Reductoderces araneosa

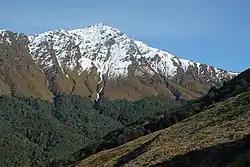
Ben Lomond, the type locality of "R. araneosa".

The larvae of this species, and of all species in the genus, create cases from silk and pieces of lichen, moss and silk. When the female emerges from their larval case, she clings to it and emits a pheromone to attract a mate. Hudson stated that he captured adult specimens of this species in the early morning. Adults of this species are on the wing in November and February.